Thorstein Veblen Farmstead

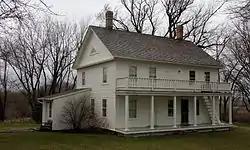
The farmhouse in 2014

The Thorstein Veblen Farmstead is a National Historic Landmark near Nerstrand in rural Rice County, Minnesota. The property preserves the childhood home of Norwegian-American economist and sociologist Thorstein Veblen (1857-1929), best known for his 1899 treatise "The Theory of the Leisure Class".